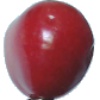
Label: Cherry 2